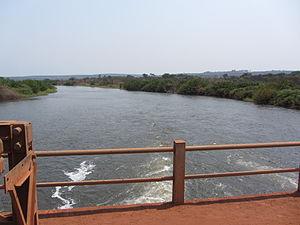
Rivière Lucala en bas des Chutes de Kalandula, vue du pont de la route nationale N140 entre Luije et Kalandula Português: Rio Lucala em baixa das Quedas de Kalandula, visto da ponte do estrada nacional N140